SMA Solar Technology

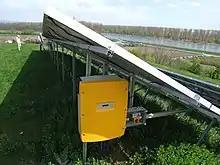
A Sunny Mini Central mounted with a ground-mounted system in Speyer, down the Rhine

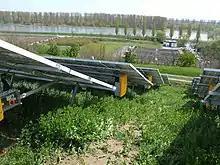
A Sunny Mini Central mounted next to photovoltaic solar modules

The company was founded by Werner Kleinkauf and former board members Günther Cramer (1952–2015), Peter Drews and Reiner Wettlaufer as a separate company from the University of Kassel, subsequently renamed in 2004 to SMA Technologie AG. In 2006 Pierre-Pascal Urbon expanded the board. In June 2008, the name was changed to the present SMA Solar Technology in order to emphasize the focus on solar and the internationalization of the company. At the same time, the railway technology division was spun into SMA Railway Technology GmbH, which was sold to Chinese Beijing Dinghan in 2017.